Juan de Espinosa Medrano

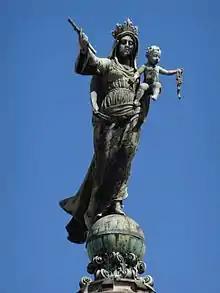
"Our Lady of Mercy" sculpture by at the Church of La Merce. This Marian theme echoes Espinosa Medrano’s "Sermon panegyric" "to the most august and most holy name of Mary" in 1688 and "e"xemplifies the Baroque devotion expressed in both word and image.

Espinosa Medrano further advanced in his ecclesiastical career by acting as priest of Juliaca from 1660 to 1668. That year a miners uprising takes places in the town of Laicacota, the same that is repressed by the Viceroy Pedro Antonio Fernández de Castro, Count of Lemos.